Sihltal Zürich Uetliberg Bahn

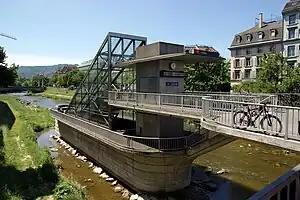
Access to station, since 1990 a through station in a tunnel along and under the bed of the Sihl river

In 1990, the two lines were extended from their previous joint terminus at Zurich Selnau (until then a surface station) to a new terminus below Bahnhofplatz, adjacent to Zürich Hauptbahnhof, named . This extension involved the construction of a new rail tunnel from Selnau to Zürich HB, and a new underground intermediate station adjacent to the former terminus, . The underground platforms used at Zürich HB were already in existence, having been built prior to 1973 for a U-Bahn scheme that was ultimately rejected by voters. Once the new extension had been opened, the former terminus at Selnau was redeveloped and little evidence of it is now visible.